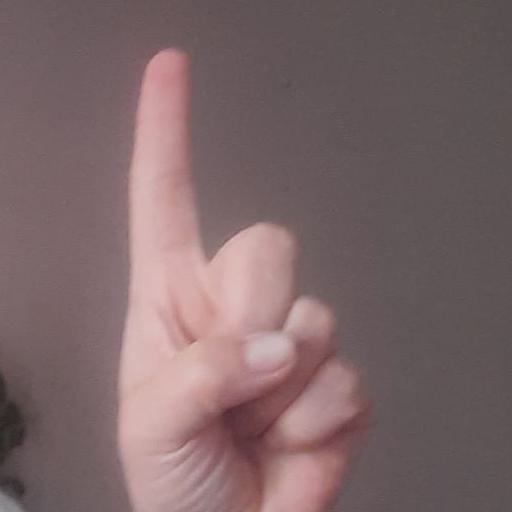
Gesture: one